Scarborough, North Yorkshire

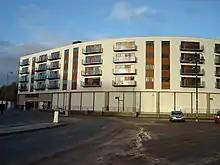
The Sands Development

Scarborough's fishing industry is still active, though much reduced in size. The working harbour is home to a fish market including a shop and wooden stalls where fresh, locally-caught seafood can be purchased by the public. A seaweed farm has been in operation since 2018, with a licence to go into a large-scale commercial operation from 2019. SeaGrown have an intent to move into the bioplastics market.